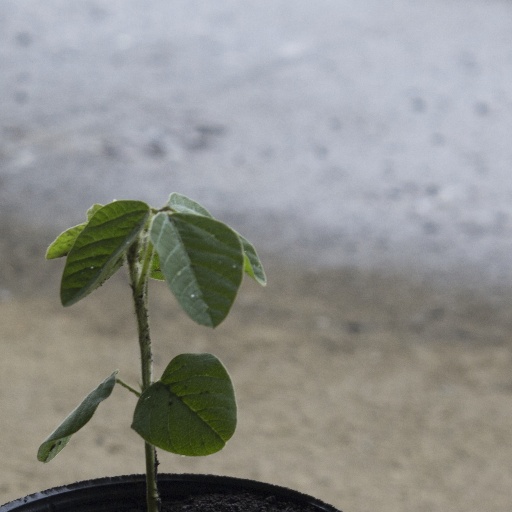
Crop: soybean